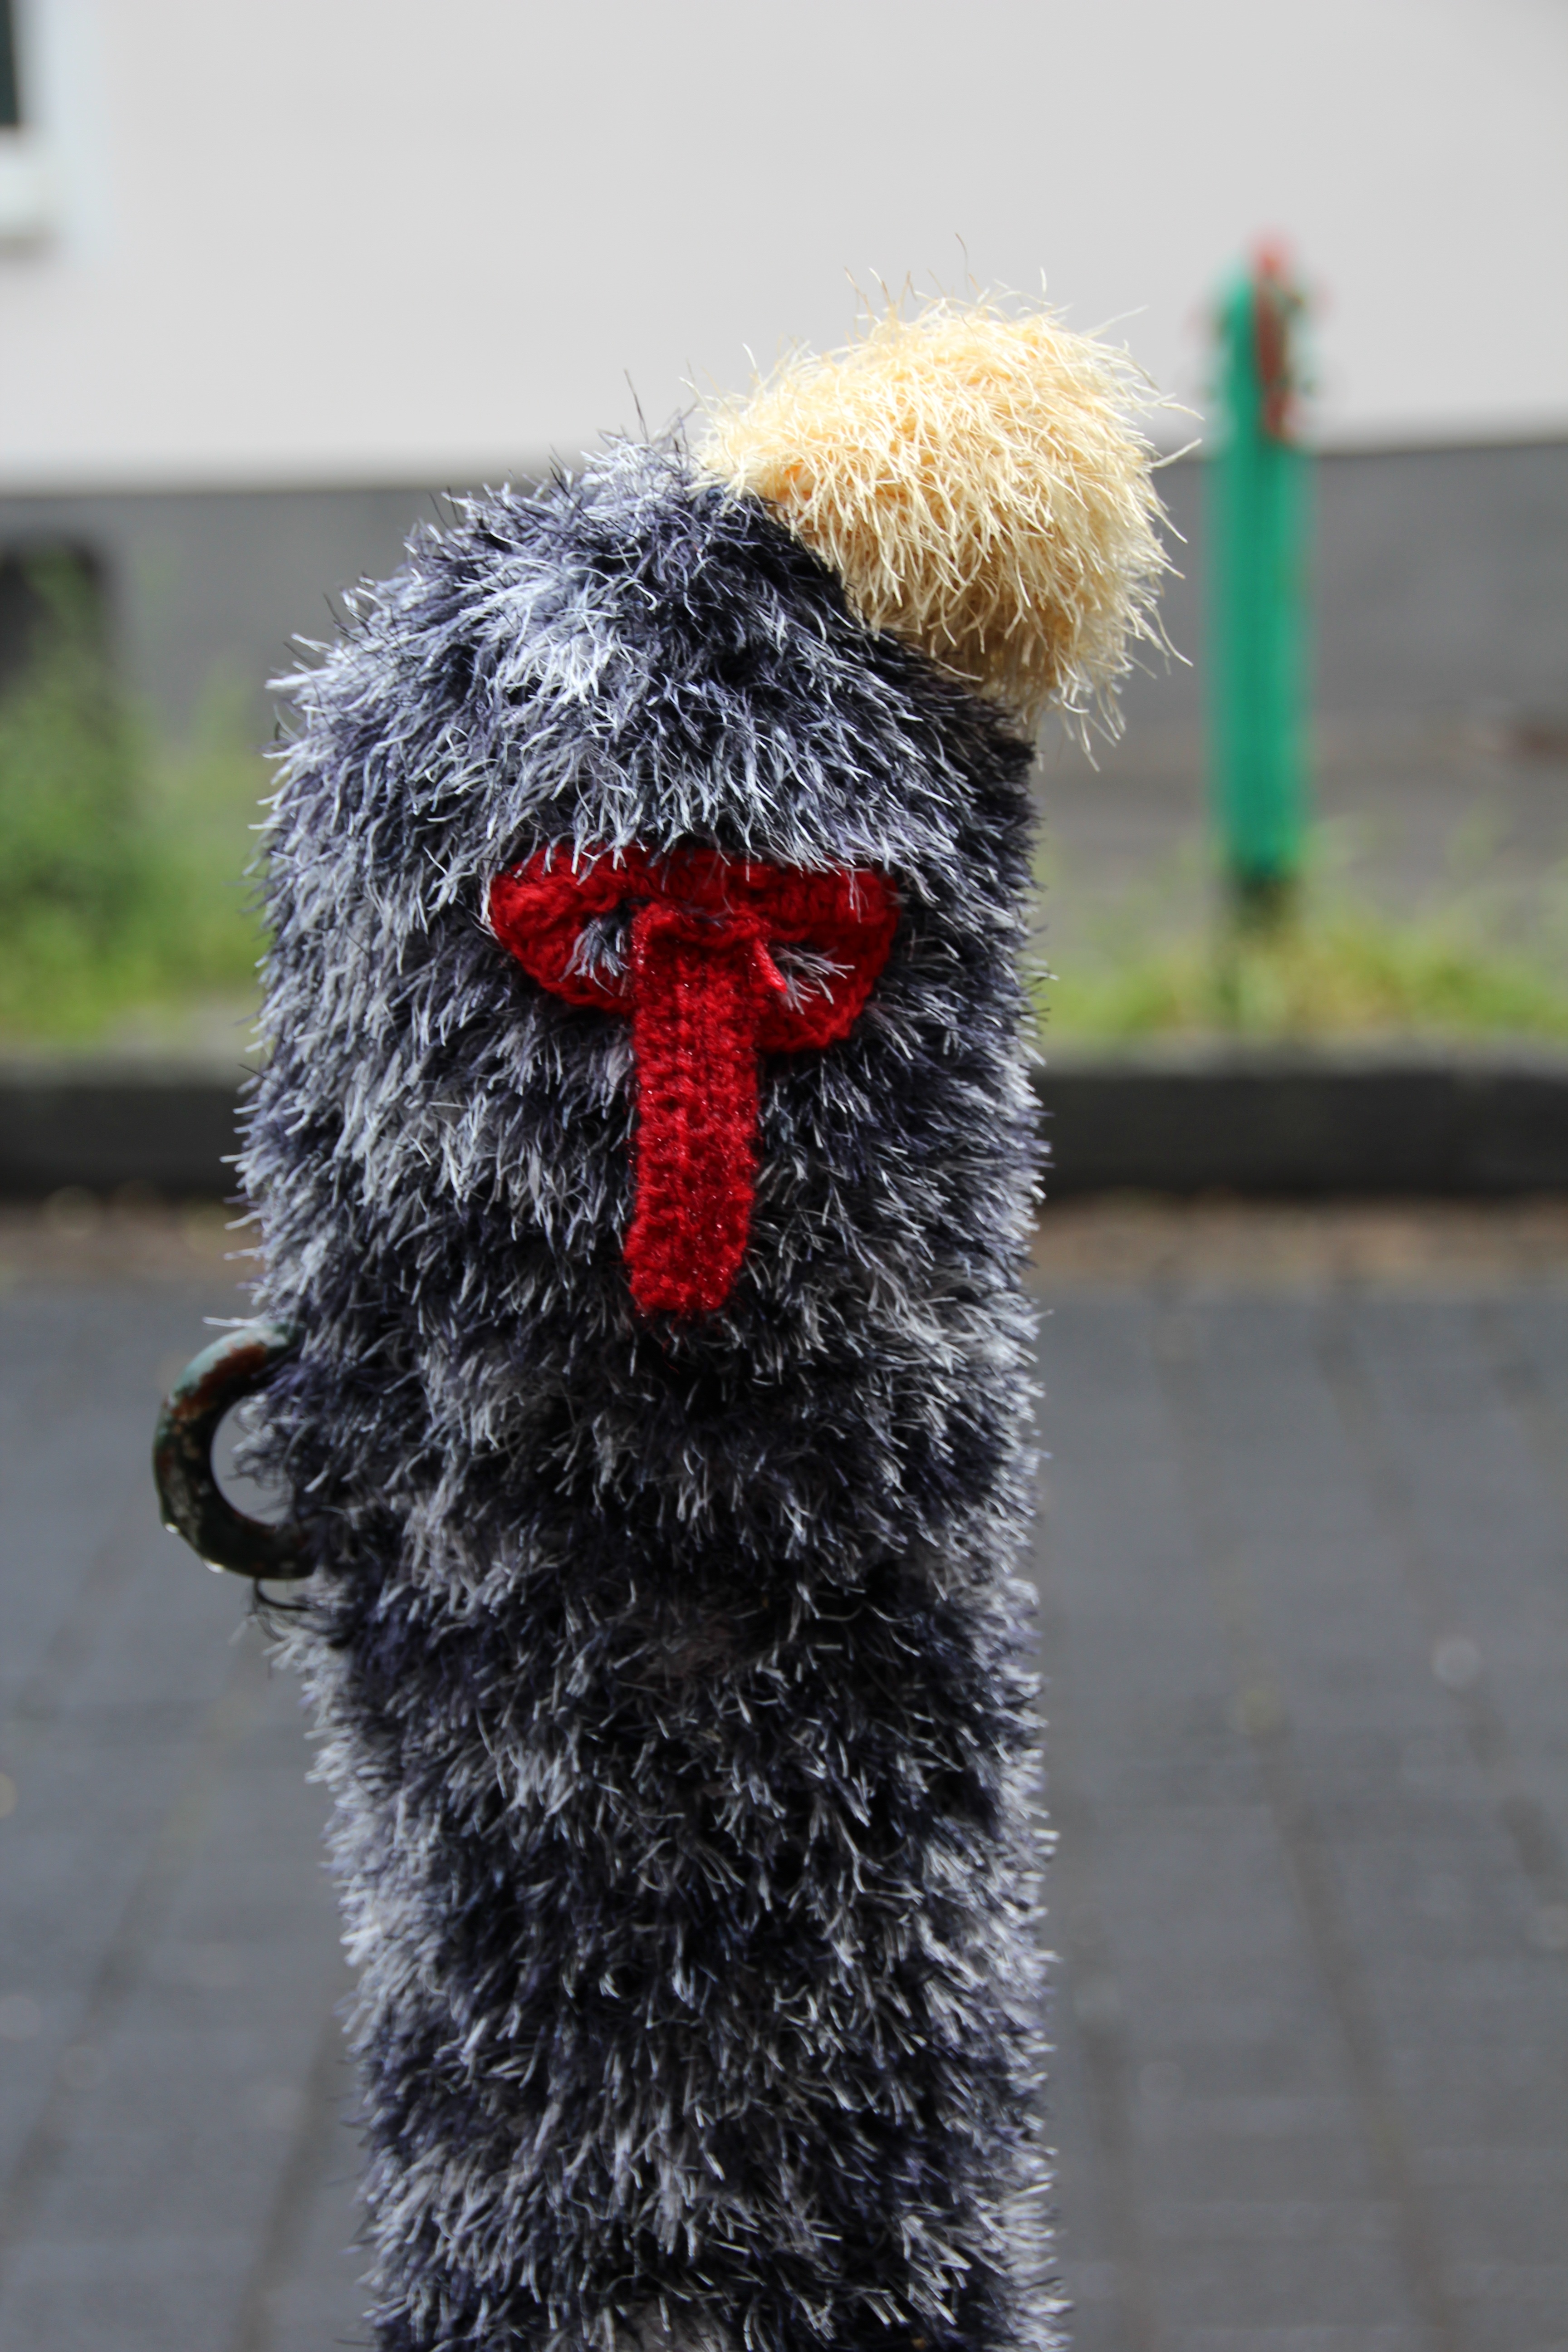
dog, mammal, black, colorful, knit, wool, poodle, knitwear, vertebrate, funny, sock, dog like mammal